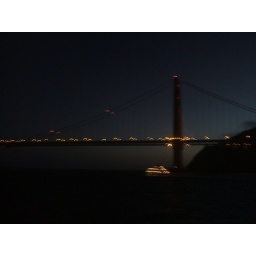
Cruise ship going under bridge